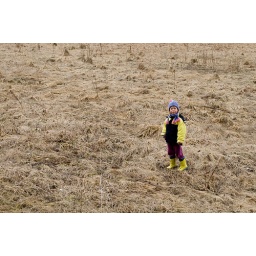
Day 73, girl in a field